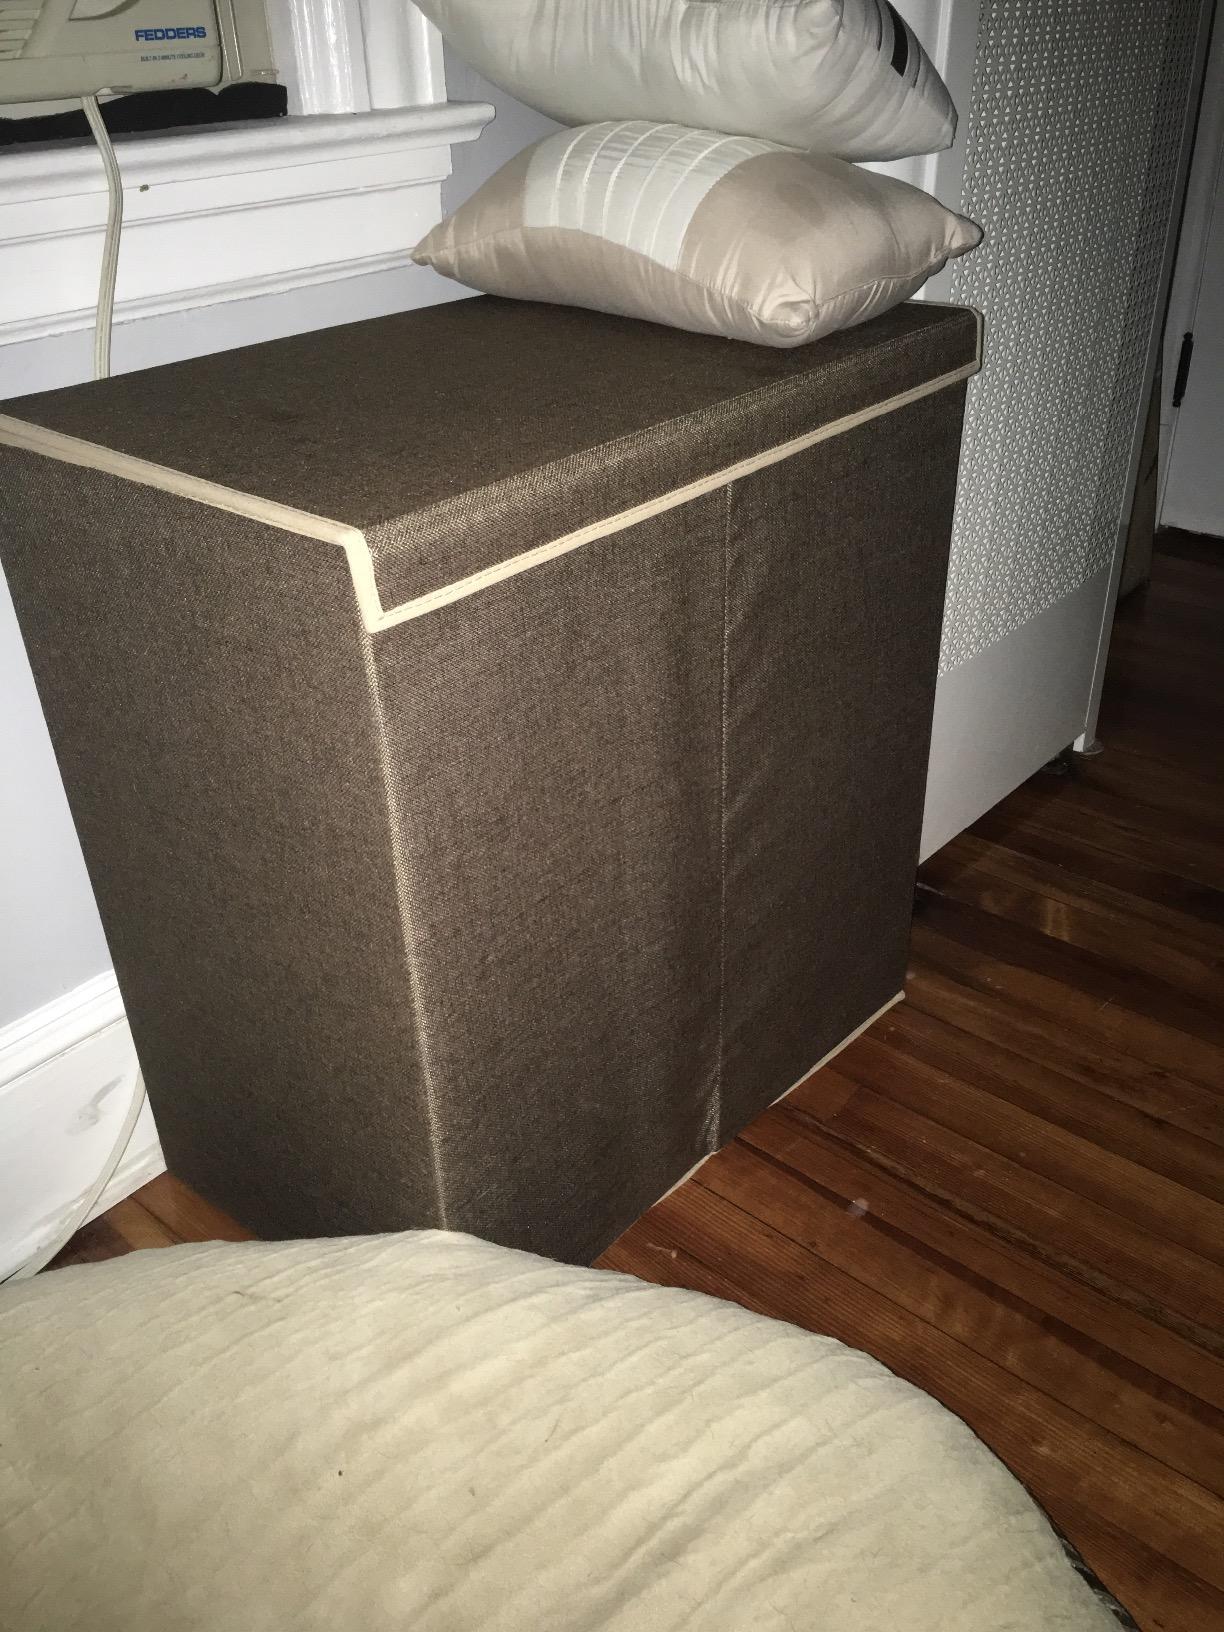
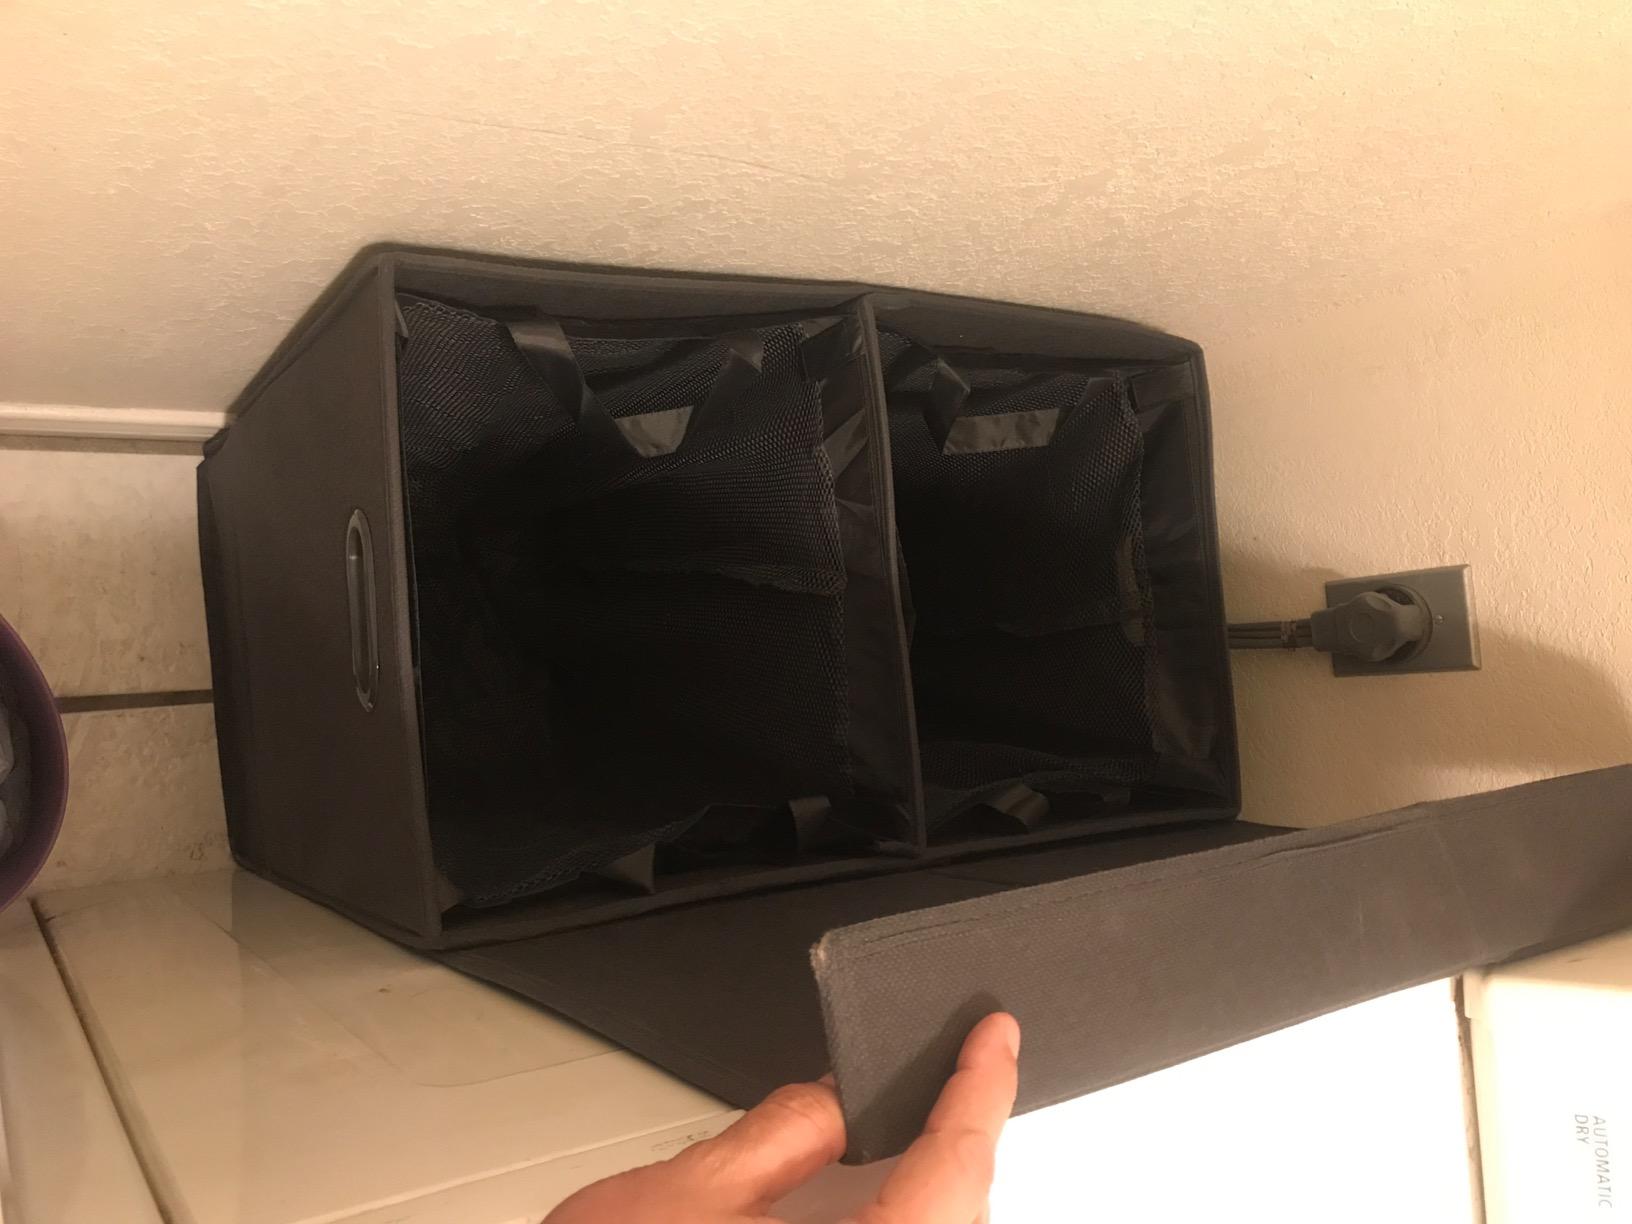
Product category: items_hamper
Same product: no